Broadway Theatre (53rd Street)

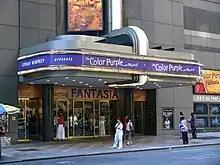
Entrance, showing "The Color Purple"

The modern facade of the theater (which has its own address at 1681 Broadway) is part of the 1675 Broadway office building, completed in 1990. The facade of 1675 Broadway, designed by Fox & Fowle, consists of polished granite in deep-green and greenish-gray hues. The seven-story facade on Broadway, which contains the entrance, was refaced in a similar material, with contemporary and Art Deco-style decorations. There is an Art Deco marquee in front of the theater as well. The massing consists of several horizontal and vertical setbacks, inspired by the massing of 30 Rockefeller Plaza. The lower stories have recessed windows; the upper-story windows are surrounded by flame-finished granite panels, which give the impression of depth. When 1675 Broadway was constructed, the theater's air rights were used to increase the height of the office building.